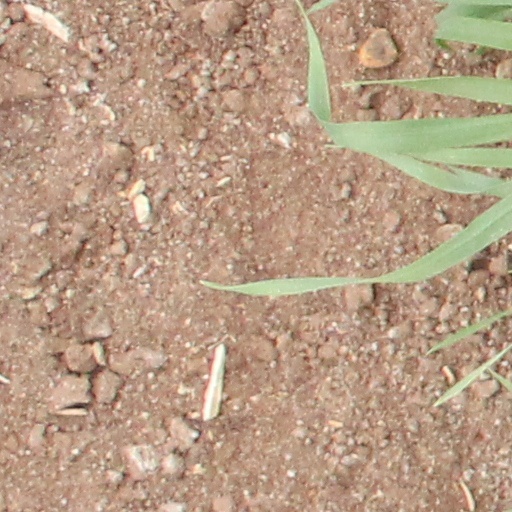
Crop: wheat